The Pirates! in an Adventure with the Romantics

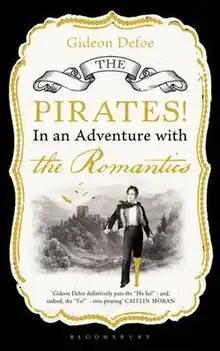
Cover art for the Hardback edition

The Pirates! in an Adventure with the Romantics is the fifth novel in Gideon Defoe's "The Pirates!" series. It was released on 30 August 2012.